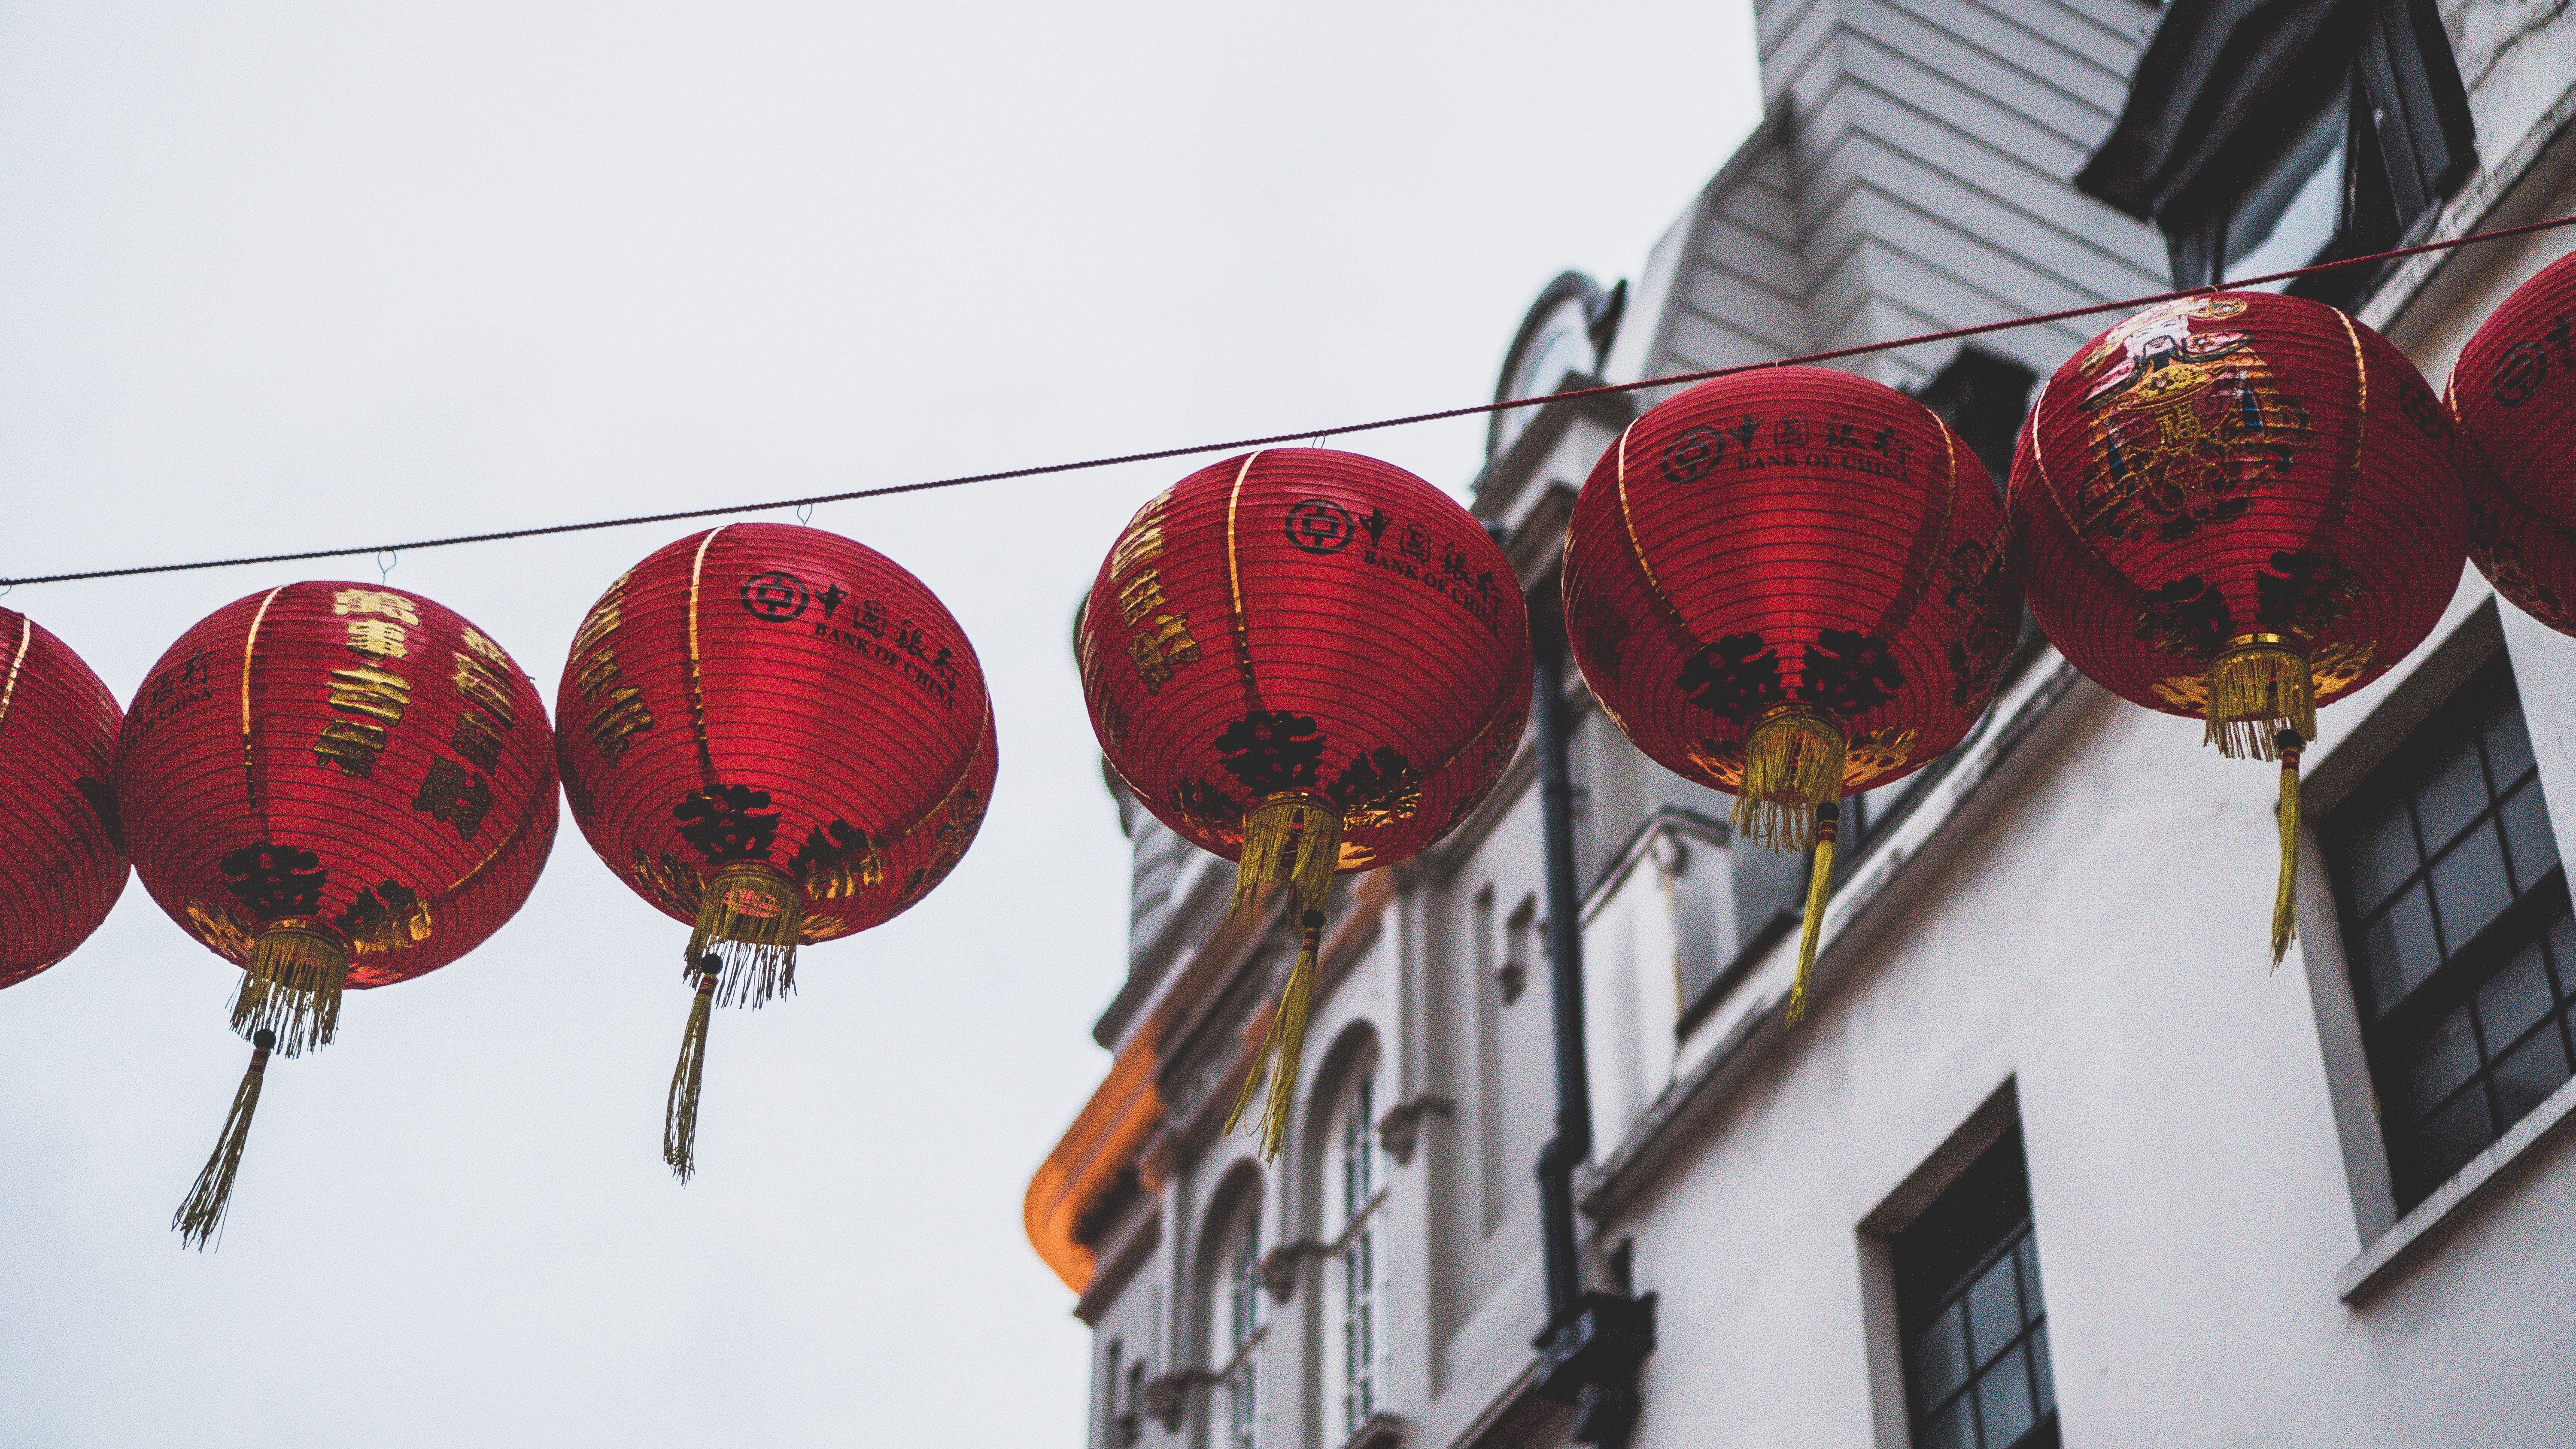
balloon, red, vehicle, color, lighting